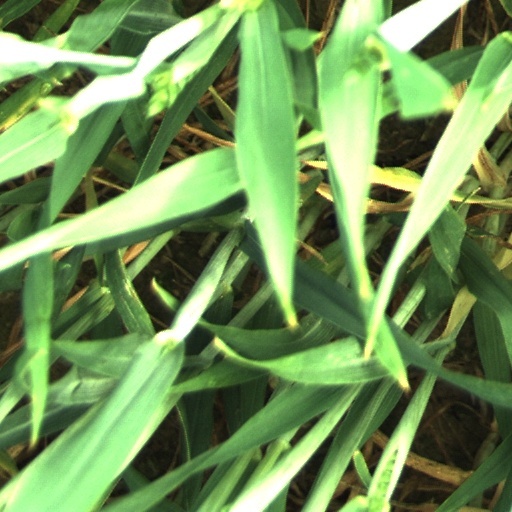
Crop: wheat